Sky position (RA, Dec in degrees): 49.929, 0.5655
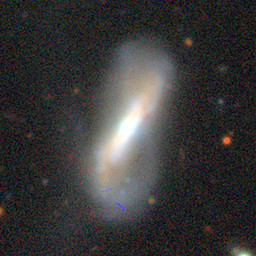
Galaxy morphology: Barred Spiral Galaxies